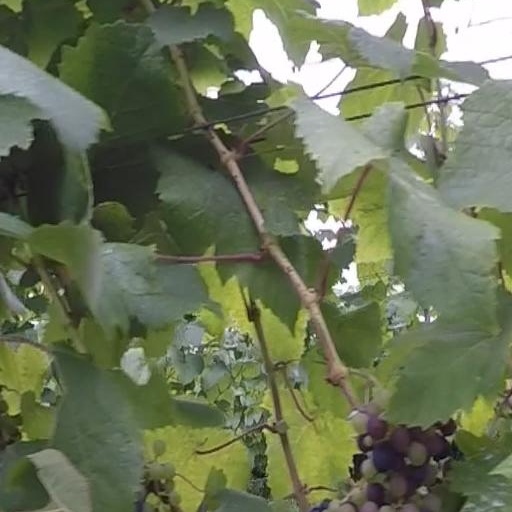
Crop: grape